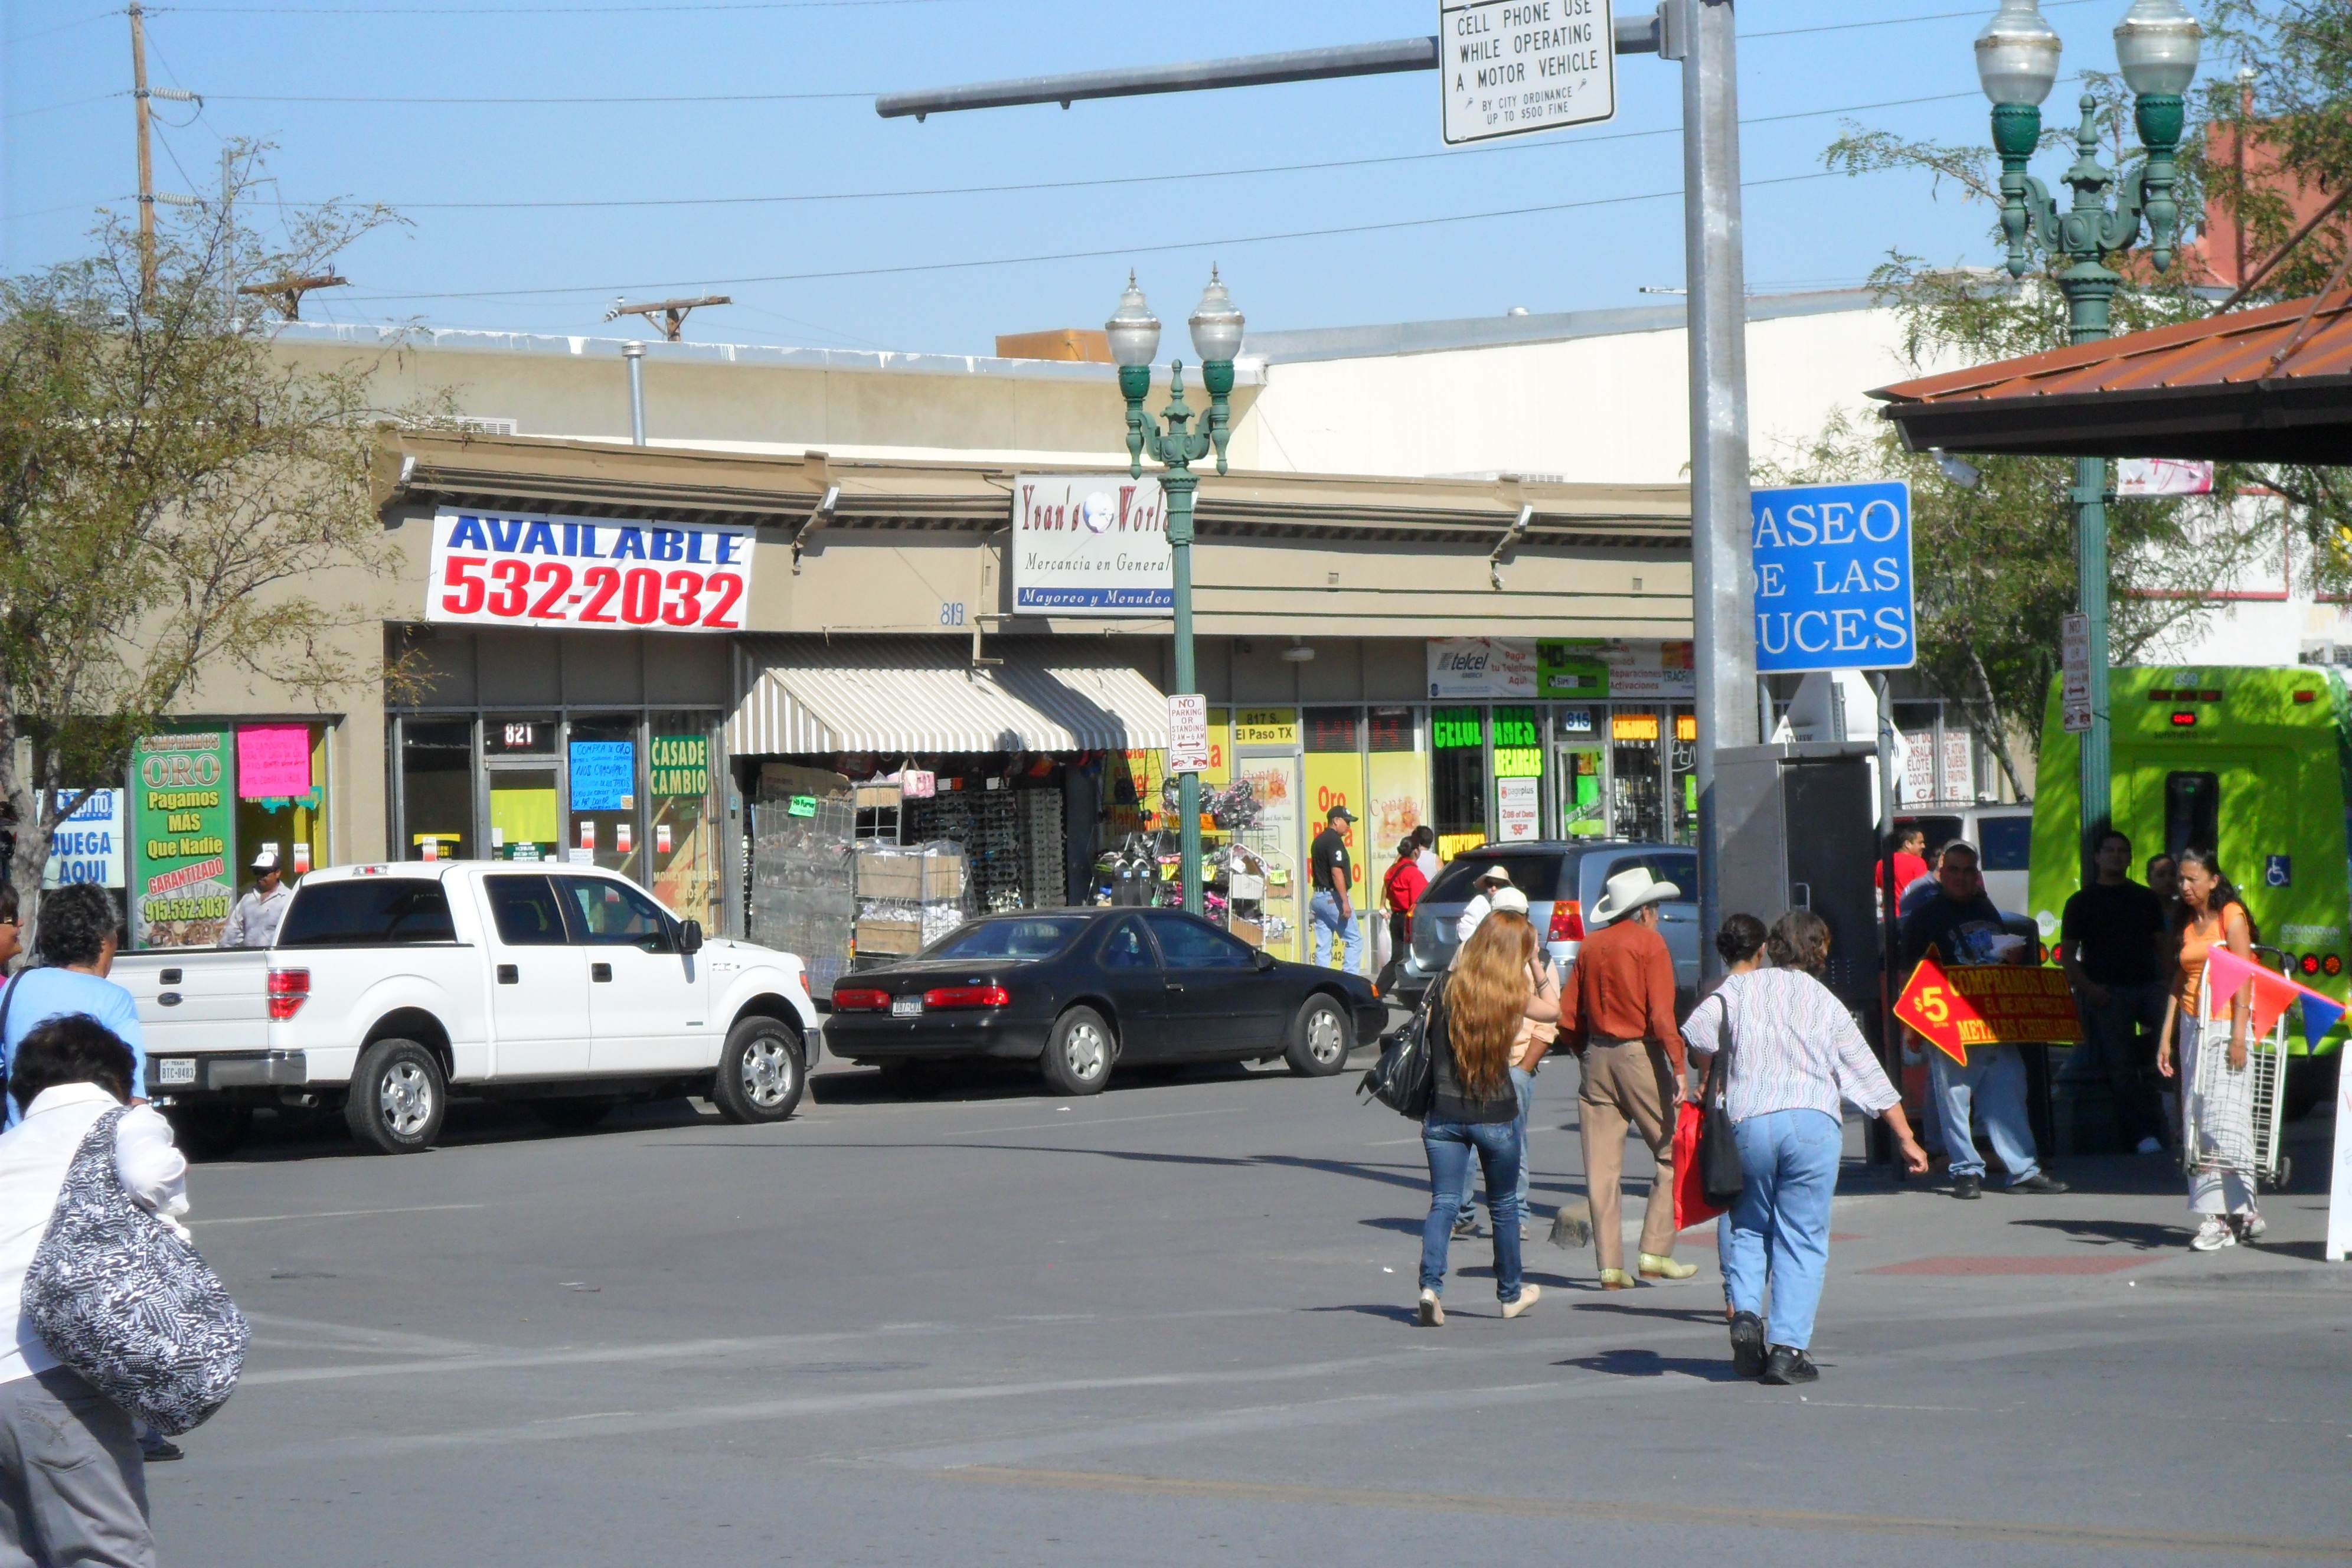
pedestrian, road, city, downtown, transport, vehicle, lane, public transport, neighbourhood, human settlement